University of Mississippi School of Law

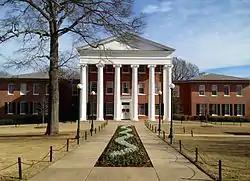
Law classes were originally held in the Lyceum.

The University of Mississippi School of Law was founded in 1854 by the state legislature after recognizing a need for formal law instruction in the state of Mississippi. The "Department of Law," as it was then referred to, consisted of seven students and one professor. The School of Law has had seven homes over the course of its history. Classes were originally held in the Lyceum, the oldest building on the University of Mississippi campus. Shortly before the Civil War, the then-Department of Law was relocated to a building close to Oxford Square. The university agreed to lease the building in order to prevent the owner from filing from bankruptcy. This agreement lasted until the start of the Civil War in 1861 when most of the law school's students volunteered to serve in the Confederate military. When the school reopened in 1866, it was again relocated to a building that occupied the current site of Peabody Hall. The law school closed a second time in 1876, as there were no law students during the latter years of Reconstruction. In 1911, classes were moved to Ventress Hall, which was then known as Lamar Hall, named after famed Mississippian and former professor of law L.Q.C. Lamar. The "Department of Law" officially became the "School of Law" in 1921. Ten years later, the law school moved to the building now known as Farley Hall. It remained here until 1978 when it was moved to Lamar Law Center. In January 2011, the School of Law moved a sixth time to the newly constructed Robert C. Khayat Law Center.